Eccleston Park railway station

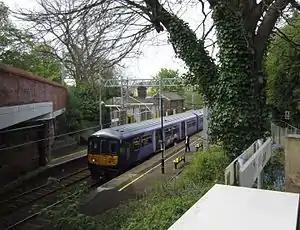
Wigan-bound Northern Electrics British Rail Class 319 EMU at Eccleston Park

Eccleston Park railway station serves the Eccleston Park area of Prescot, Merseyside, England. It is situated on the electrified Merseytravel Liverpool to Wigan City Line, northeast of Liverpool Lime Street. The station, and all trains serving it, are operated by Northern Trains, however the station is branded Merseytravel using Merseytravel ticketing. It was opened by the London & North Western Railway in July 1891.